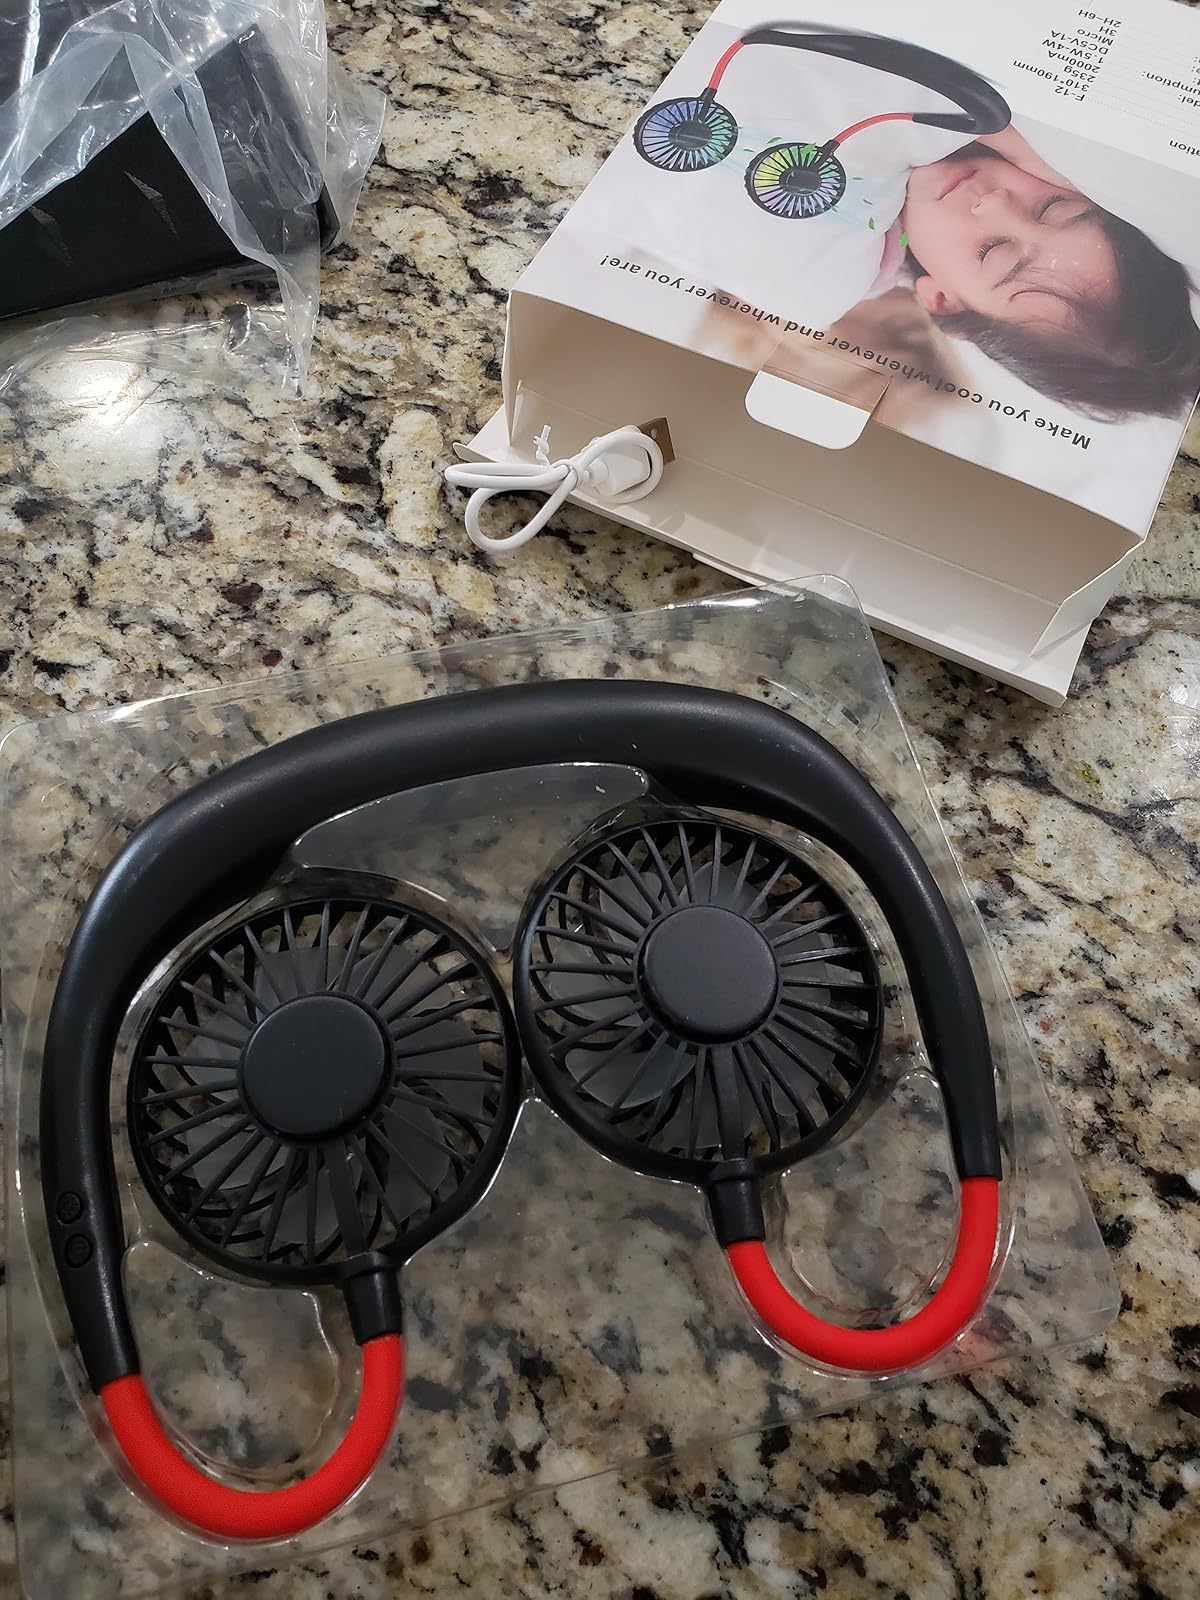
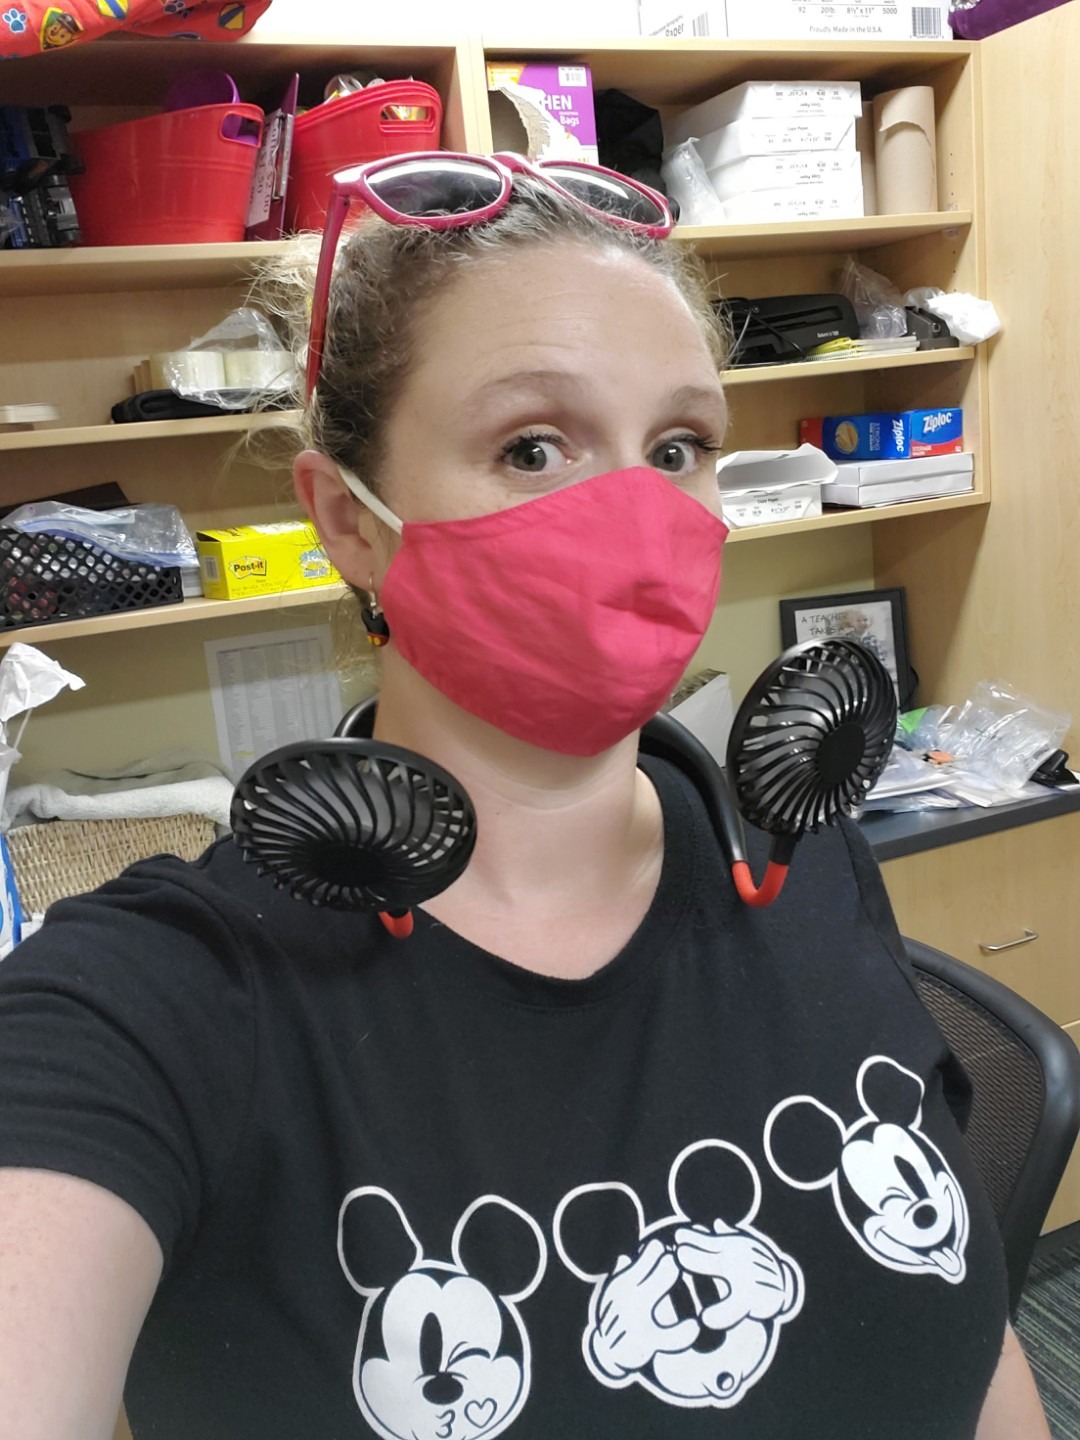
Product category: fan
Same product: yes